First class travel

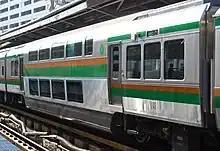
The E233-3000 series outer-suburban train has two bilevel "Green Cars" per train

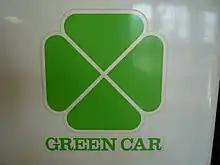
The "Green Car" logo

The term "First Class" was abolished on Japanese National Railways in May 1969, and was replaced by "Green cars". Green cars are identifiable by the green four-leaf clover logo—accompanied with the words "GREEN CAR" typeset in Clarendon—at the doorways, and all seats in these cars are reserved. Usually they are in 1-2 configuration, with 2-2 configuration for "Shinkansen" trains, although more exclusive accommodations have also been introduced. While "green cars" have traditionally been found on limited express services, in recent years, there has been a gradual trend to restore Green cars to longer-distance commuter lines in the Tokyo area, complete with "Green Attendants" who provide an at-seat refreshment service as well as checking tickets.